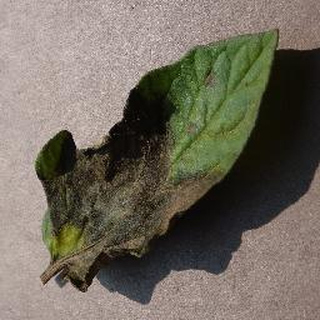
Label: tomato_late_blight